El Gato del Río

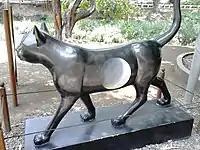
One of the river cat's girlfriends.

In 2006, the city planned a revitalization project for the area, which included adding new sculptures near "El Gato del Río" by other artists. The project consisted of adding 15 new cat sculptures of the same size and shape but painted by different Colombian artists. These new cat sculptures became known as "las novies del gato" ("the cat's girlfriends"). Famous Colombian artists contributed cats, including Maripaz Jaramillo, Roberto Molano, Diego Pombo, Cecilia Coronel, Pedro Alcántara, and Omar Rayo.